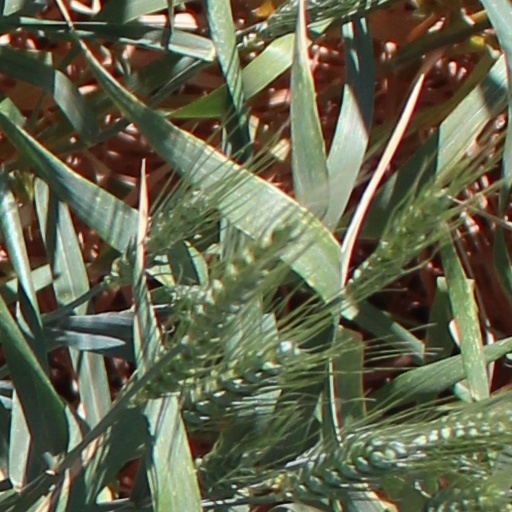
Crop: wheat